Criticism of fast food

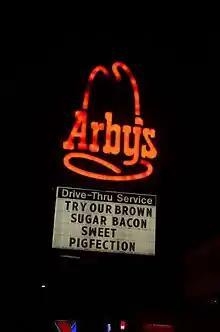
A sign advertising inclusion of highly processed meat and added sugar in a sandwich

Fast food often contains significant amounts of mayonnaise, cheese, salt, fried meat, and oil. These ingredients are typically high in calories and fat, contributing to their energy-dense nature (Schlosser). Consuming excessive amounts of such foods can lead to an unbalanced diet. Health experts, including dieticians, generally recommend a balanced diet that includes adequate proteins, vitamins, and minerals, while limiting excessive intake of fats and carbohydrates. The overconsumption of fast food has been associated with various health problems, including obesity and cardiovascular diseases. Additionally, research indicates that frequent consumption of fast food may negatively impact appetite regulation and respiratory system function., and central nervous system function (Schlosser). In a cross-sectional data study of more than 100,000 adolescents in 32 countries (including low-, middle-, and high-income countries), it was found that fast food is associated with an increase in suicide attempts.